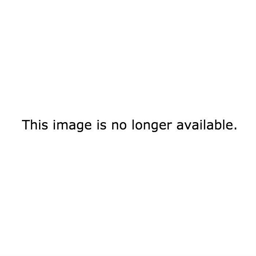
not af , perhaps only because i love hot pink .